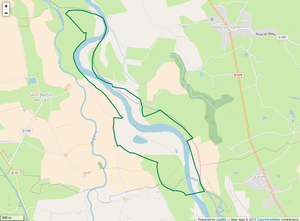
Périmètre de la RNR du Val de Loire Bourbonnais.
La réserve naturelle régionale du val de Loire Bourbonnais est une réserve naturelle régionale située en Auvergne-Rhône-Alpes. Classée en 2015, elle occupe une surface de 308 hectares et protège un secteur du cours de la Loire.